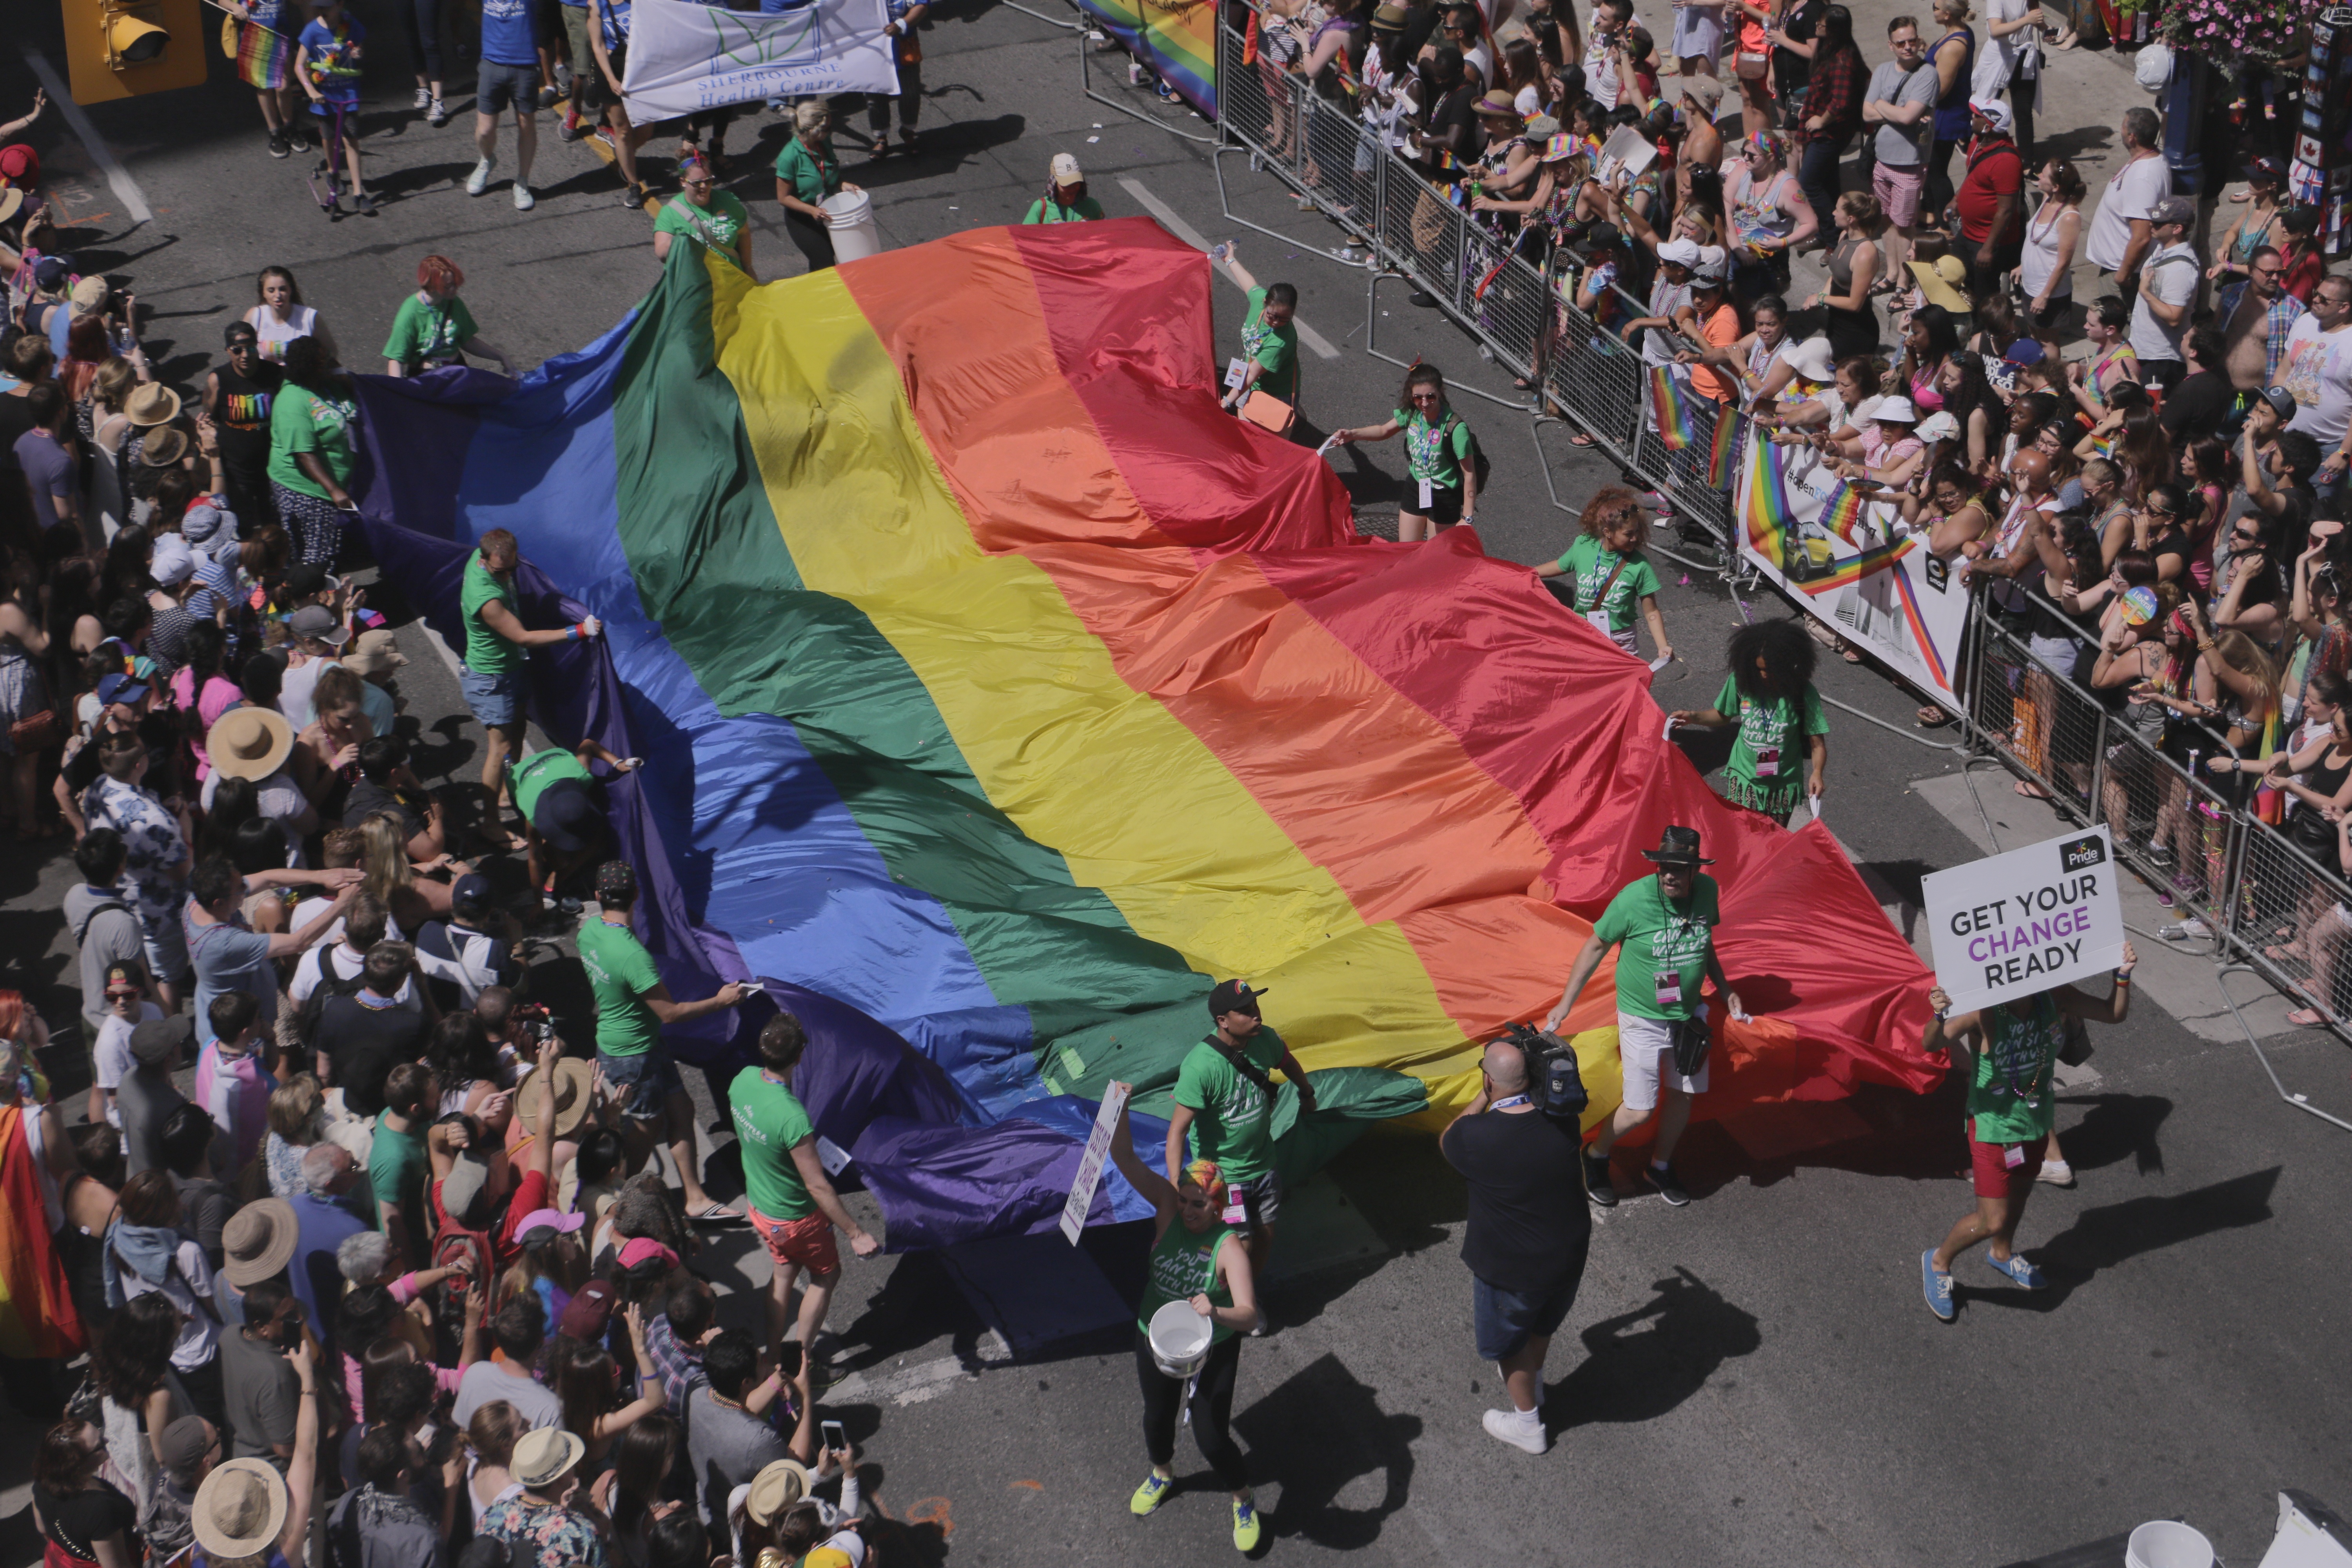
people, crowd, celebration, audience, carnival, flag, freedom, parade, celebrate, 2016, festival, july, canada, stripes, event, toronto, demonstration, protest, pride, gay, lesbian, pride parade, pride flag